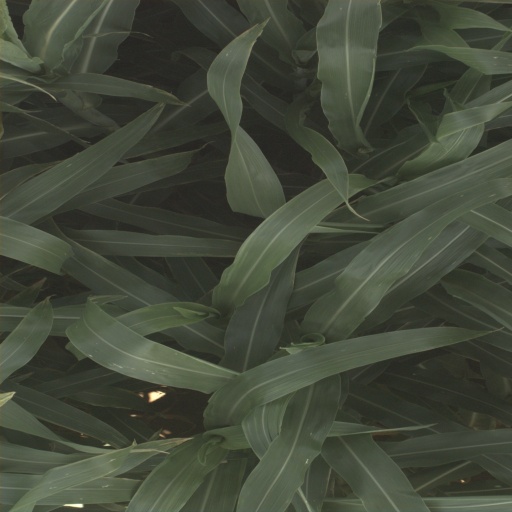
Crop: sorghum